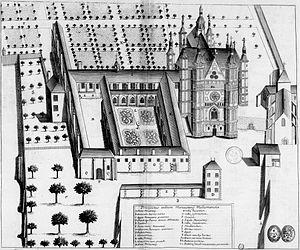
Planche gravée du 17ème siècle représentant l'abbaye de Molesme en France, dans le livre Monasticon Gallicanum.
L’abbaye Notre-Dame de Molesme est située dans la commune de Molesme en Bourgogne, dans le nord du département de la Côte-d'Or. Elle fut fondée par Robert en 1075 sur une terre du lieu-dit Molesme, offerte par le comte d'Auxerre, et est restée en activité jusqu'à la Révolution. Elle est aujourd’hui désaffectée. Ses vestiges font l’objet d’une inscription au titre des monuments historiques depuis le 23 septembre 1971.
La Laigne est une rivière française qui coule dans les départements de la Côte-d'Or et de l'Aube. Son cours supérieur se perd en forêt dans un "gouffre" entre le hameau de Vaugimois et Puits pour réapparaître vingt kilomètres plus au nord à Laignes. C'est un affluent direct de la Seine en rive gauche.
L'église Sainte-Croix de Molesme est une église catholique située à Molesme dans le département de la Côte-d'Or, en France.